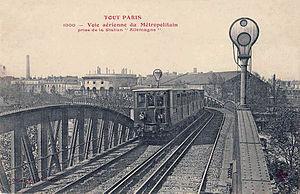
Paris - Voie aérienne du Métropolitain prise de la station Allemagne (actuellement Jaurès).
Cet article recense les stations du métro de Paris ayant changé de nom depuis leur ouverture.